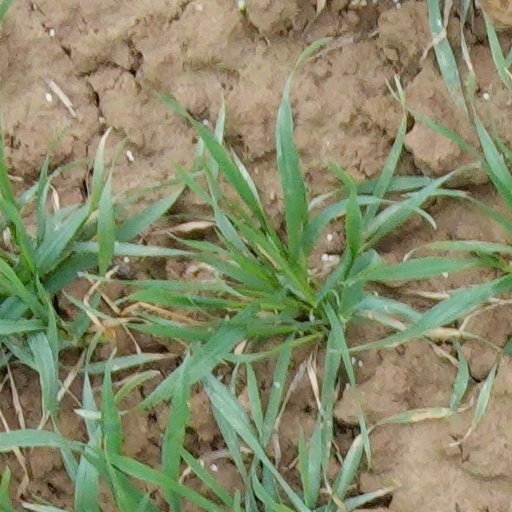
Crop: wheat